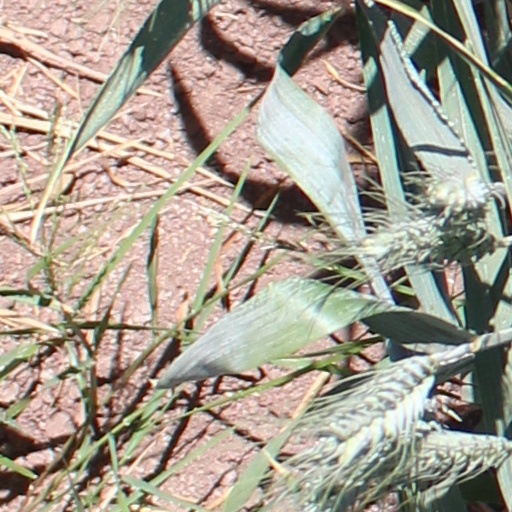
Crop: wheat